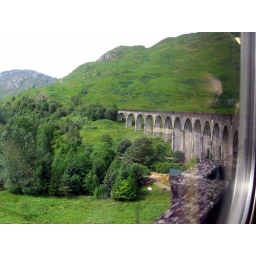
193 Going over the Harry Potter bridge in the train - on the way to Mallaig